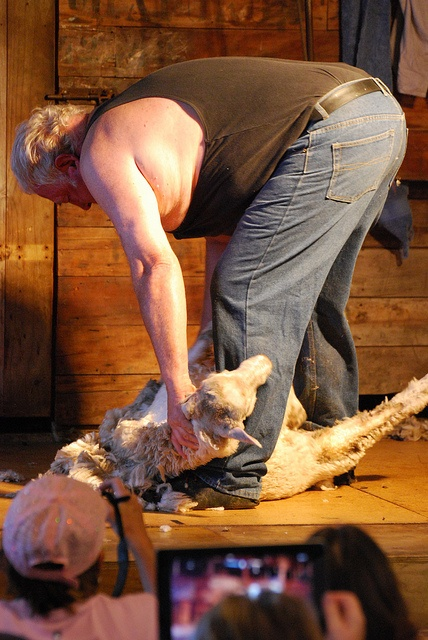
A man bending over wrestling a sheep in a barn.
Large man holding down a sheep on a stage while people watch.
Shearer on a stage demonstrating how to shear a sheep
A man appears to be showing off some type of talent.
A Big blonde guy with his captured animal